Arthur Sullivan

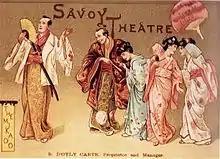
Colourful programme cover for "The Mikado" showing several of the principal characters under the words "Savoy Theatre"

In 1880 Sullivan was appointed director of the triennial Leeds Music Festival. He had earlier been commissioned to write a sacred choral work for the festival and chose, as its subject, Henry Hart Milman's 1822 dramatic poem based on the life and death of St Margaret of Antioch. "The Martyr of Antioch" was first performed at the Leeds Festival in October 1880. Gilbert adapted the libretto for Sullivan, who, in gratitude, presented his collaborator with an engraved silver cup inscribed "W.S. Gilbert from his friend Arthur Sullivan." Sullivan was not a showy conductor, and some thought him dull and old-fashioned on the podium, but "Martyr" had an enthusiastic reception and was frequently revived. Other critics and performers had favorable reactions to Sullivan's conducting, and he had a busy conducting career in parallel with his composing career, including seven Leeds Festivals among many other appointments. Sullivan invariably conducted the opening nights of the Gilbert and Sullivan operas.